Out All Night (1933 film)

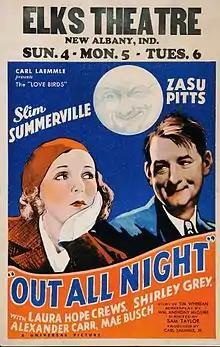
Theatrical release poster

Out All Night is a 1933 American pre-Code comedy film directed by Sam Taylor and written by William Anthony McGuire. The film stars Slim Summerville, ZaSu Pitts, Laura Hope Crews, Shirley Grey, Alexander Carr and Rollo Lloyd. The film was released April 8, 1933, by Universal Pictures.